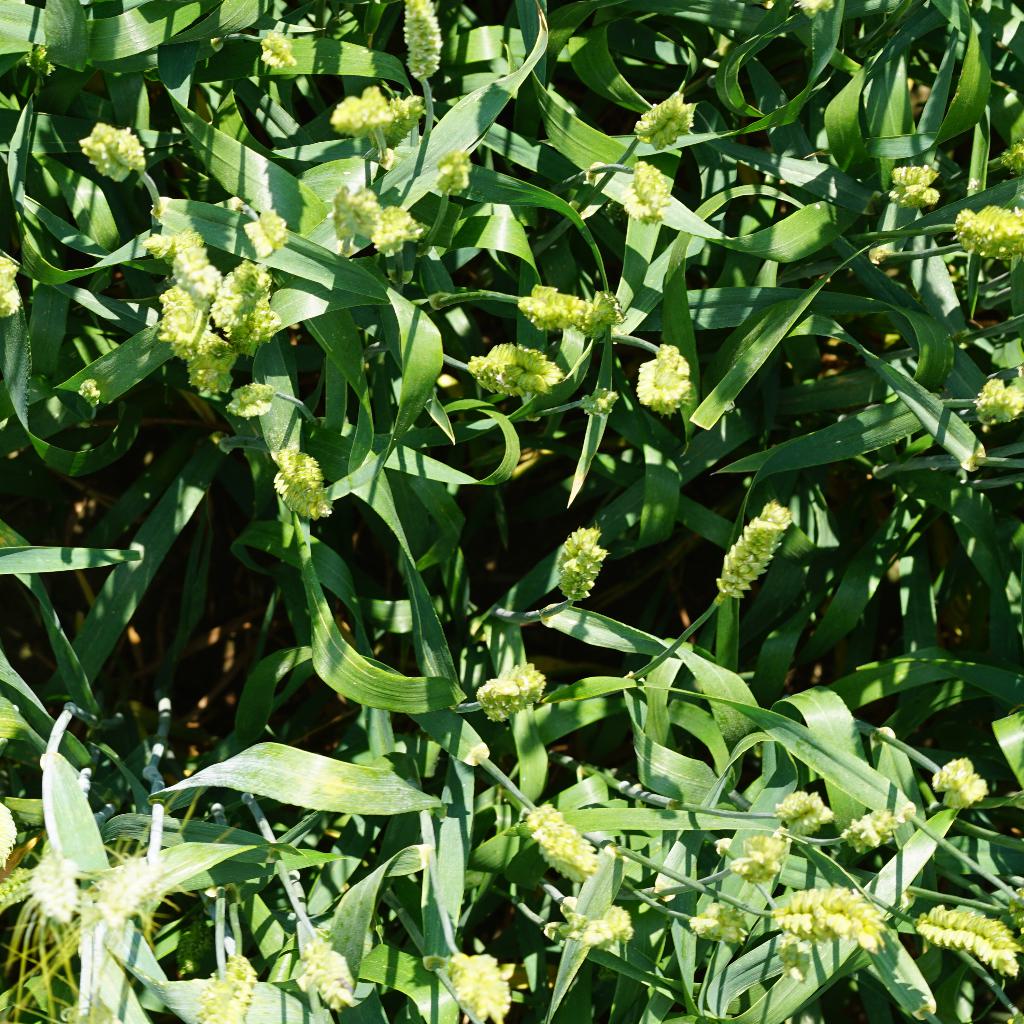
Country: France
Location: Gréoux
Wheat development stage: Filling